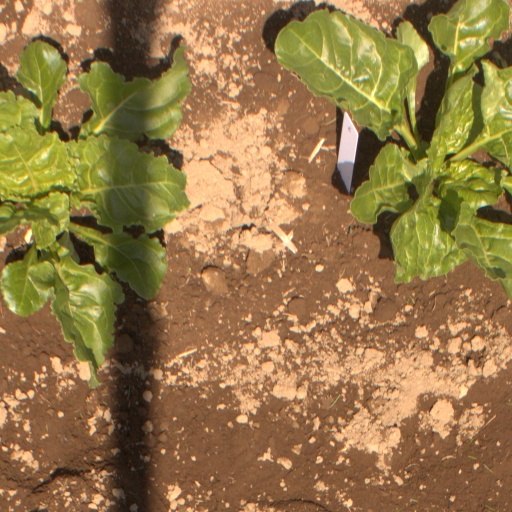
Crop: sugar beet